Talleres Loring

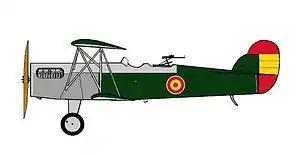
Loring R-1 of the "Aeronáutica Militar" ca. 1927

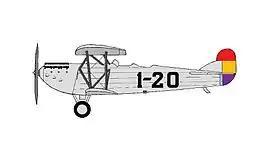
The Loring R-3, last model built for "Aeronáutica Militar".

Talleres Loring (Loring Workshops) was a Spanish aeronautical company founded by engineer and entrepreneur Jorge Loring after moving to Madrid.